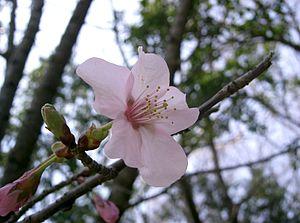
Prunus serrulata var. spontanea est une variété de Prunus serrulata. Cet arbuste ornemental est un Sakura, c'est-à-dire un cerisier ornemental du Japon.